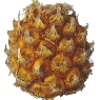
Label: pineapple_mini